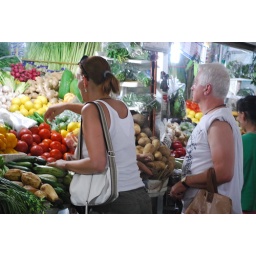
Now in Beijing..u have to carry yr own paper bag..in Malaysia we still povive the plastic bag by the hawker.